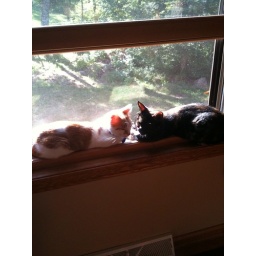
Bella and Gadget sleeping in the window in MN, July 2010